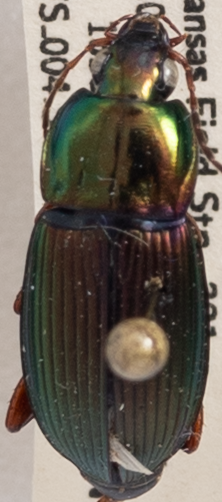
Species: Poecilus lucublandus
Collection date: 2022-06-15
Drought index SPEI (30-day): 0.982
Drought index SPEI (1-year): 0.558
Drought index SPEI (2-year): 0.646